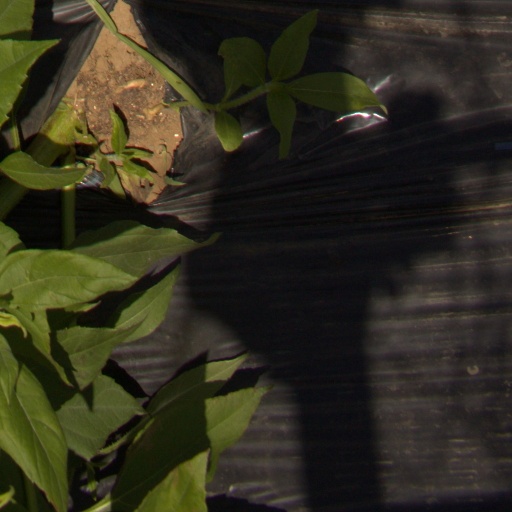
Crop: Jerusalem artichoke